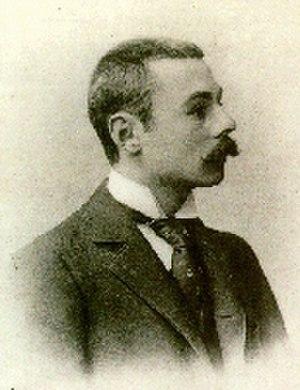
Léopold Andrian est un écrivain autrichien, auteur d'un roman remarqué : Le Jardin de la connaissance publié en 1895. De son nom complet Leopold Freiherr von Andrian zu Werburg, il était par sa mère le petit-fils du compositeur Meyerbeer. Il fut diplomate à la cour des Habsbourg.